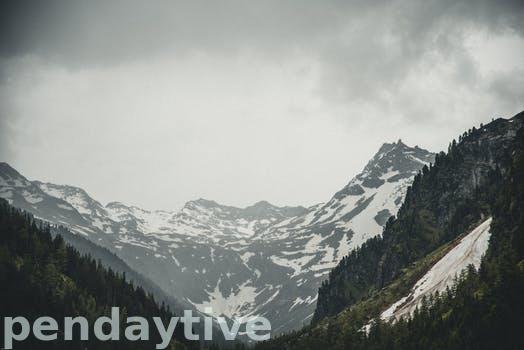
Label: Watermark